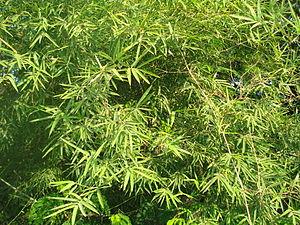
Dendrocalamus est un genre tropical de bambou géant similaire au genre Bambusa. Avec environ 29 espèces, ce genre se trouve sur le sous-continent indien en Asie du Sud. Dendrocalamus giganteus est une des plus hautes espèces de bambous, capable d'atteindre une hauteur de 30 m.